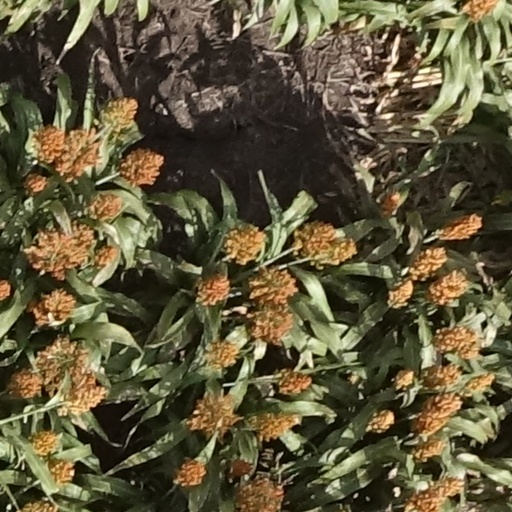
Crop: sorghum